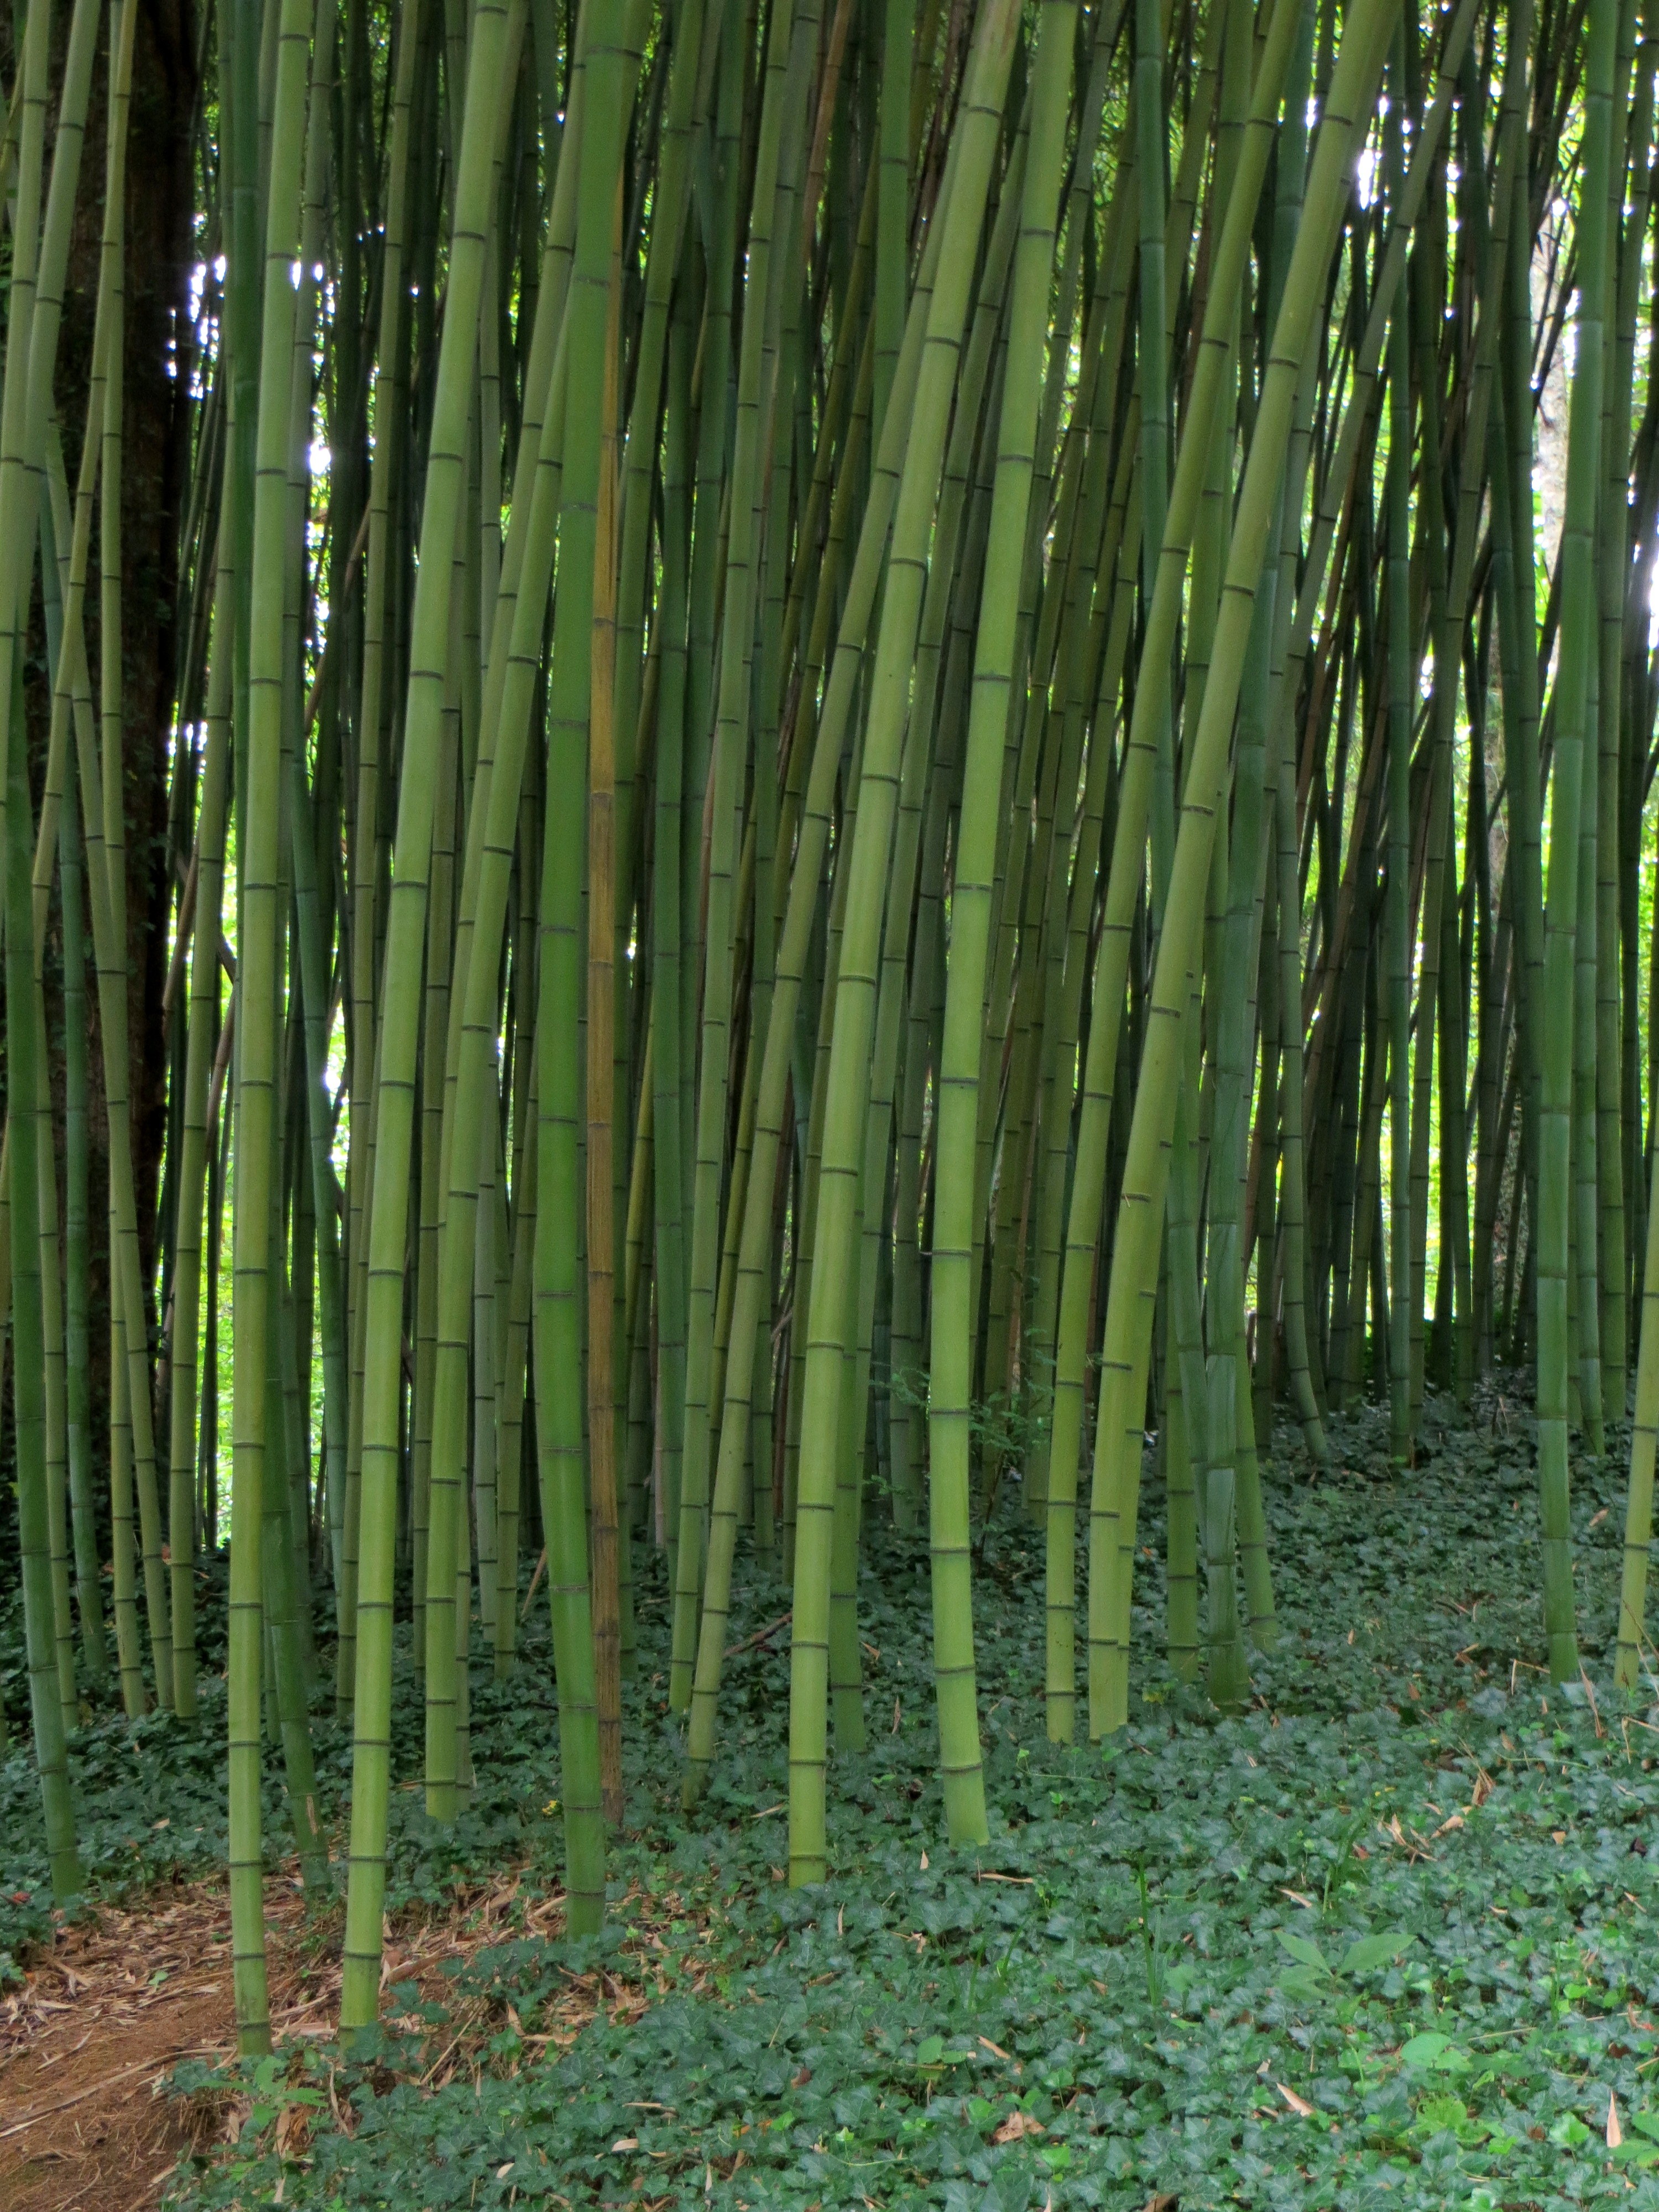
tree, nature, forest, grass, branch, plant, green, natural, botany, garden, grove, woodland, habitat, bamboo, ecosystem, biome, natural environment, grass family, plant stem, woody plant